Rosedale station (Toronto)

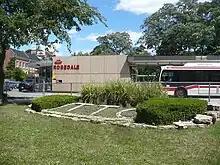
Entrance to Rosedale station

This open-air station has separate canopies over the two platforms. Two pedestrian bridges allow access to the northbound platform on the east side, one from the main entrance off Crescent Road and the other from the bus platforms on the west side of the station.